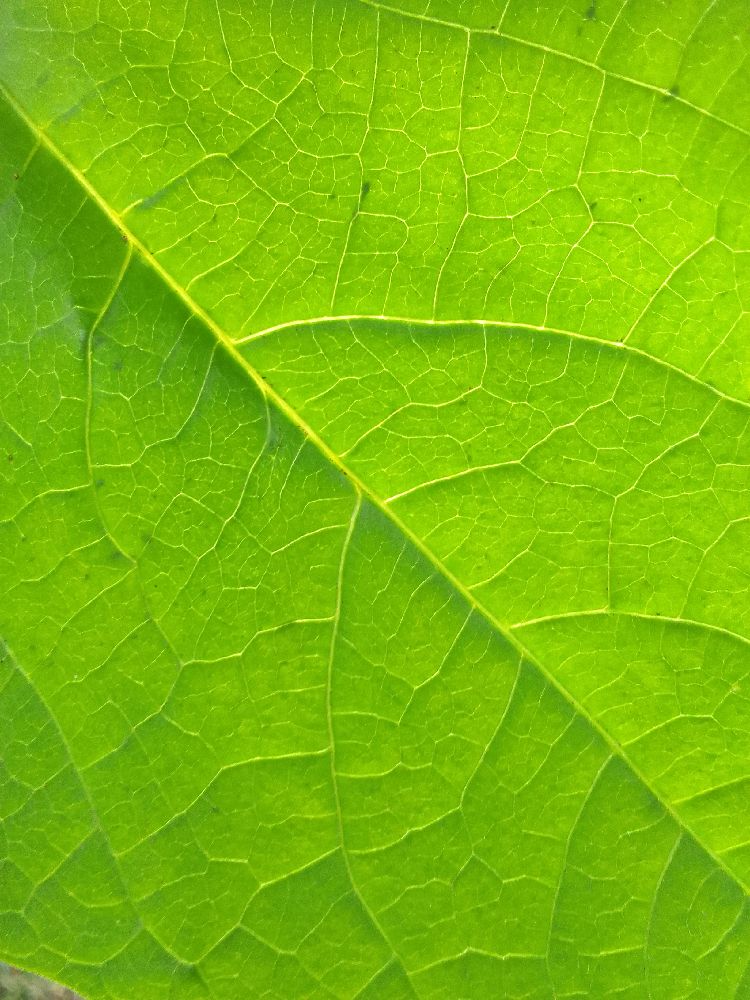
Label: healthy